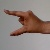
The image shows a hand gesture representing the letter 'Z' in Indian Sign Language.